Ceratosaurus

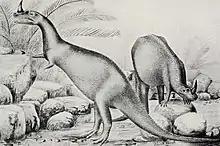
Probably the first life restoration of "Ceratosaurus", drawn in 1899 by Frank Bond under the guidance of Charles R. Knight, but not published until 1920

After the discovery of the holotype of "C. nasicornis", a significant "Ceratosaurus" find was not made until the early 1960s, when paleontologist James Madsen and his team unearthed a fragmentary, disarticulated skeleton including the skull (UMNH VP 5278) in the Cleveland-Lloyd Dinosaur Quarry of Utah. This find represents one of the largest-known "Ceratosaurus" specimens. A second, articulated specimen including the skull (MWC 1) was discovered in 1976 by Thor Erikson, the son of paleontologist Lance Erikson, near Fruita, Colorado. A fairly complete specimen, it lacks lower jaws, forearms, and gastralia. The skull, although reasonably complete, was found disarticulated and is strongly flattened sideways. Although it was a large individual, it had not yet reached adult size, as indicated by unfused sutures between the skull bones. Scientifically accurate three-dimensional reconstructions of the skull for use in museum exhibits were produced using a complicated process including molding and casting of the individual original bones, correction of deformities, reconstruction of missing parts, assembly of the bone casts into their proper position, and painting to match the original color of the bones.